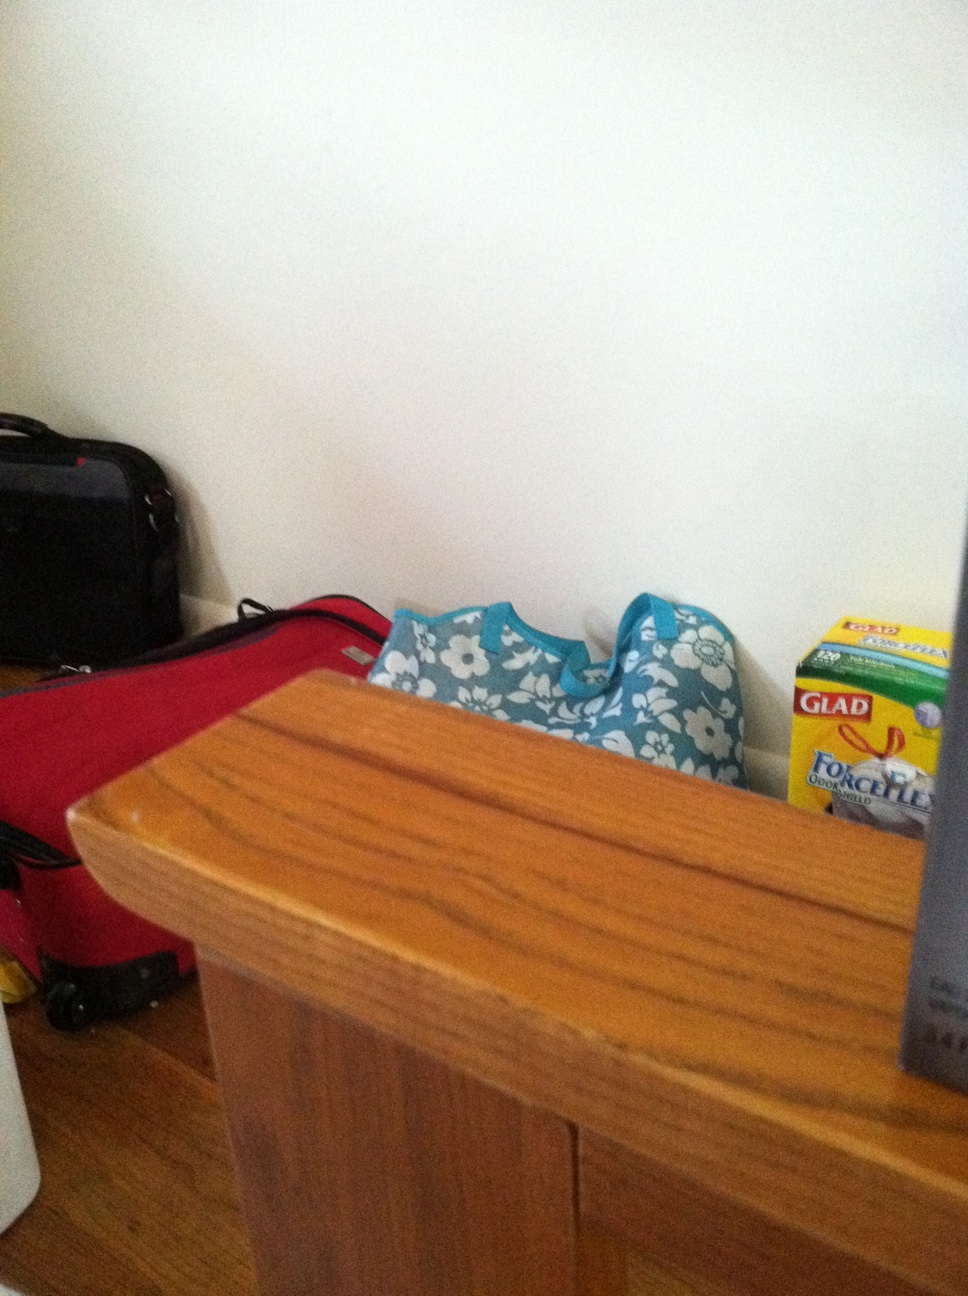Question: What kind of cologne is this?
Answer: unanswerable